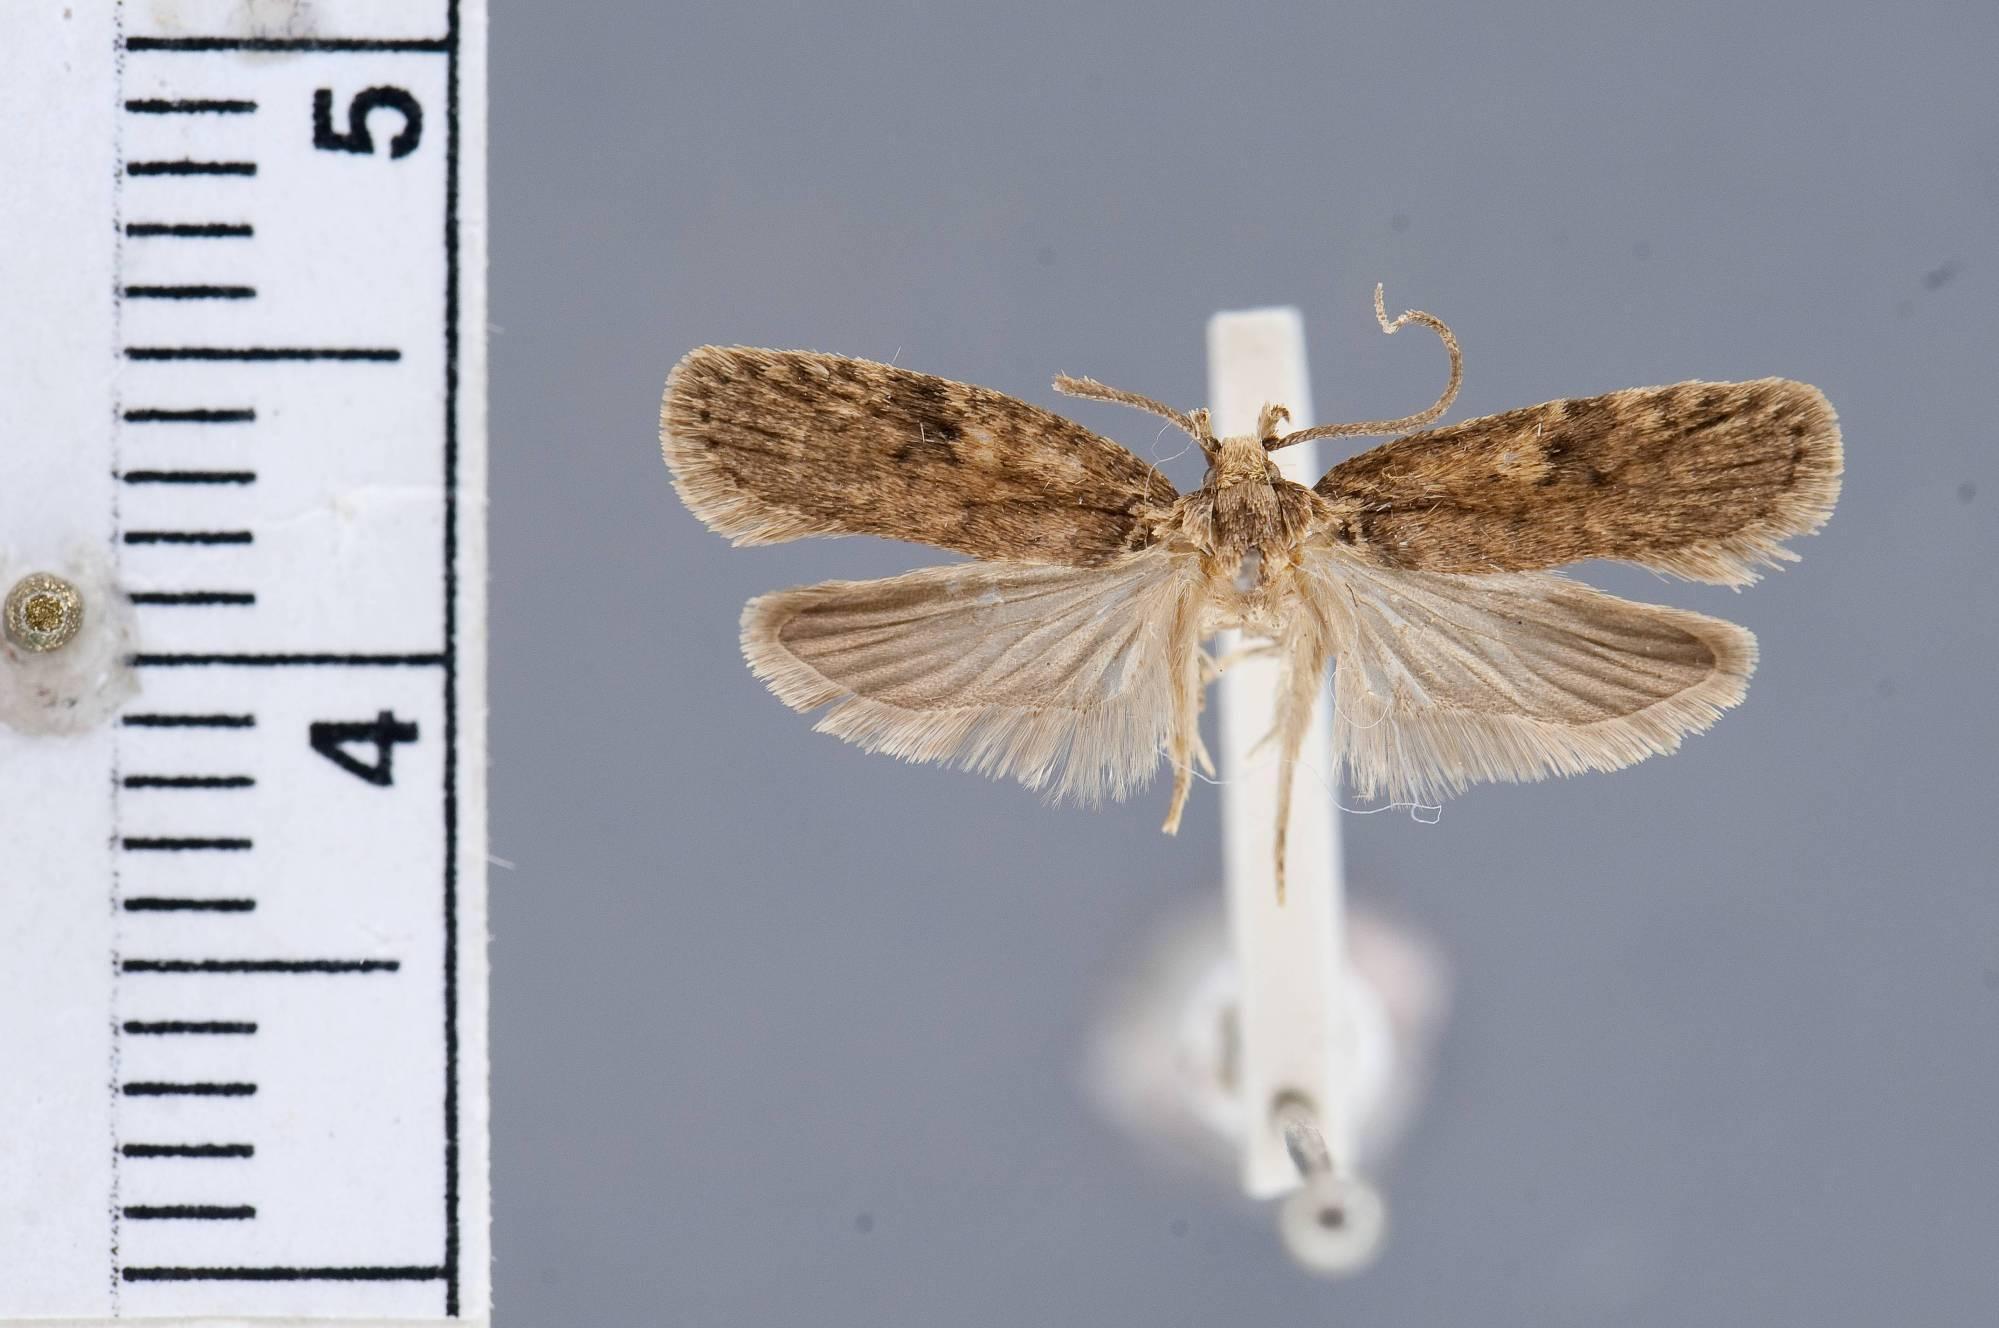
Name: Agonopterix issikii
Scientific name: Agonopterix issikii Clarke, 1962
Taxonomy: Animalia, Arthropoda, Insecta, Lepidoptera, Glossata, Depressariidae, Depressariinae
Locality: Sinano, Tobira, Honsyû, Japan
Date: [Not Stated]